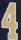
Number: 4